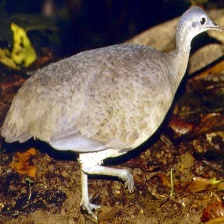
Species: GREAT TINAMOU
Scientific name: TINAMUS MAJOR